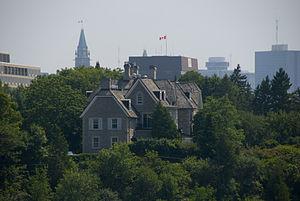
Le 24, promenade Sussex, à Ottawa, est l'adresse de la résidence officielle du premier ministre du Canada. Située sur les rives de la rivière des Outaouais, elle a vue sur la ville de Gatineau, au Québec.